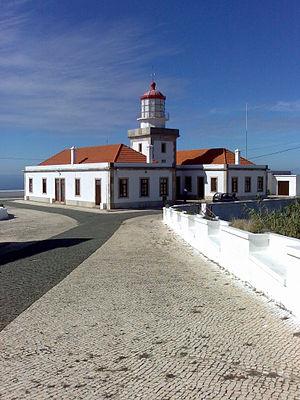
Le phare du cap Mondego est un phare portugais qui est situé au cap Mondego, dans la freguesia de Buarcos, cité et municipalité de Figueira da Foz, district de Coimbra.
Cet article dresse la liste des phares du Portugal. Les phares sont sous la compétence de l'Autorité Maritime Nationale dont le siège de la Direction des phares se trouve à Lisbonne.